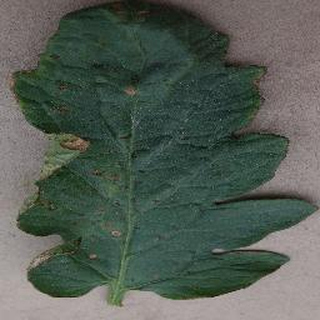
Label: tomato_bacterial_spot